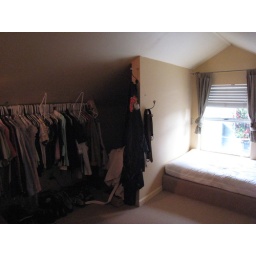
Closet &amp;amp; window seat at our new house in Portland